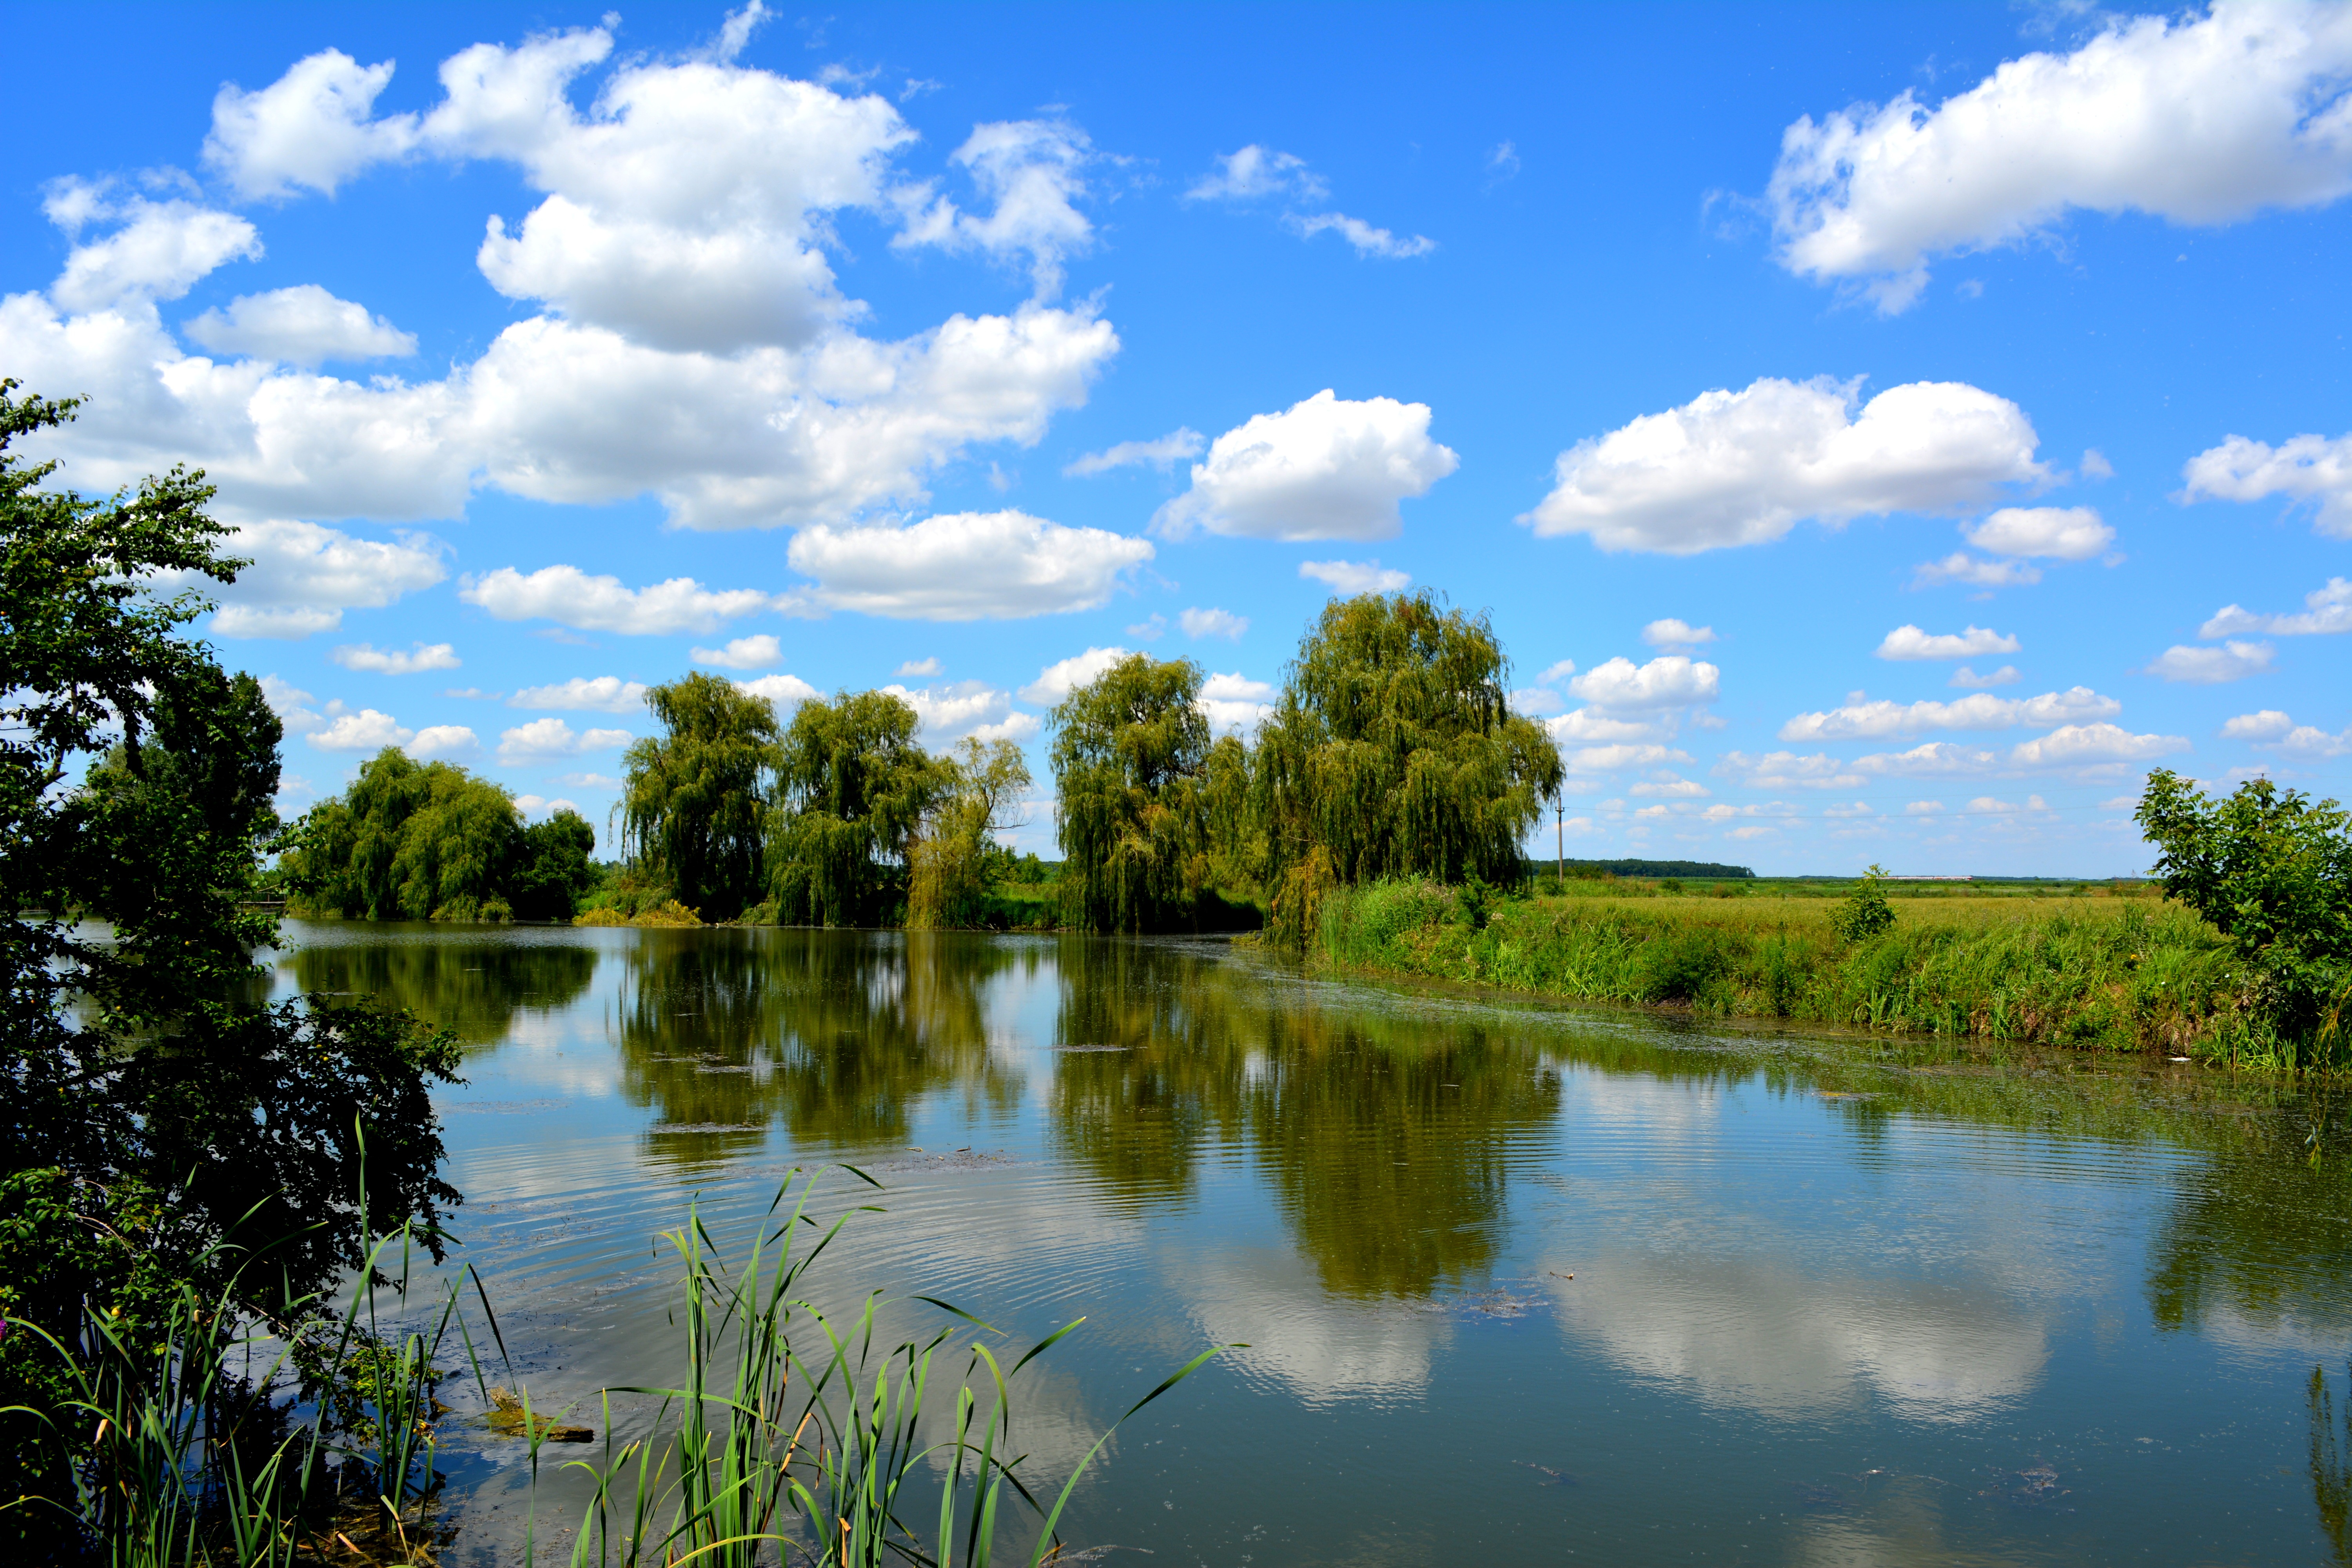
tree, water, nature, marsh, swamp, cloud, sky, meadow, lake, river, pond, reflection, blue, reservoir, waterway, body of water, willow, vegetation, wetland, habitat, ecosystem, balta, fish pond, natural environment, bayou